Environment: real
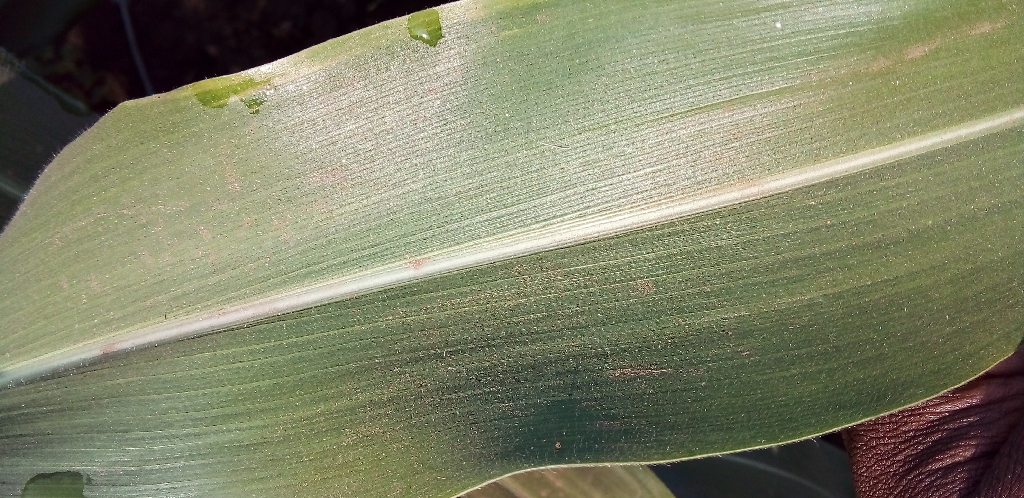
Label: healthy